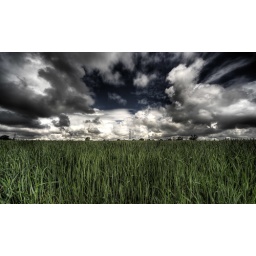
this field is directly opposite the shot of the house i took titled 'Guy's Cliffe House in Warwick'